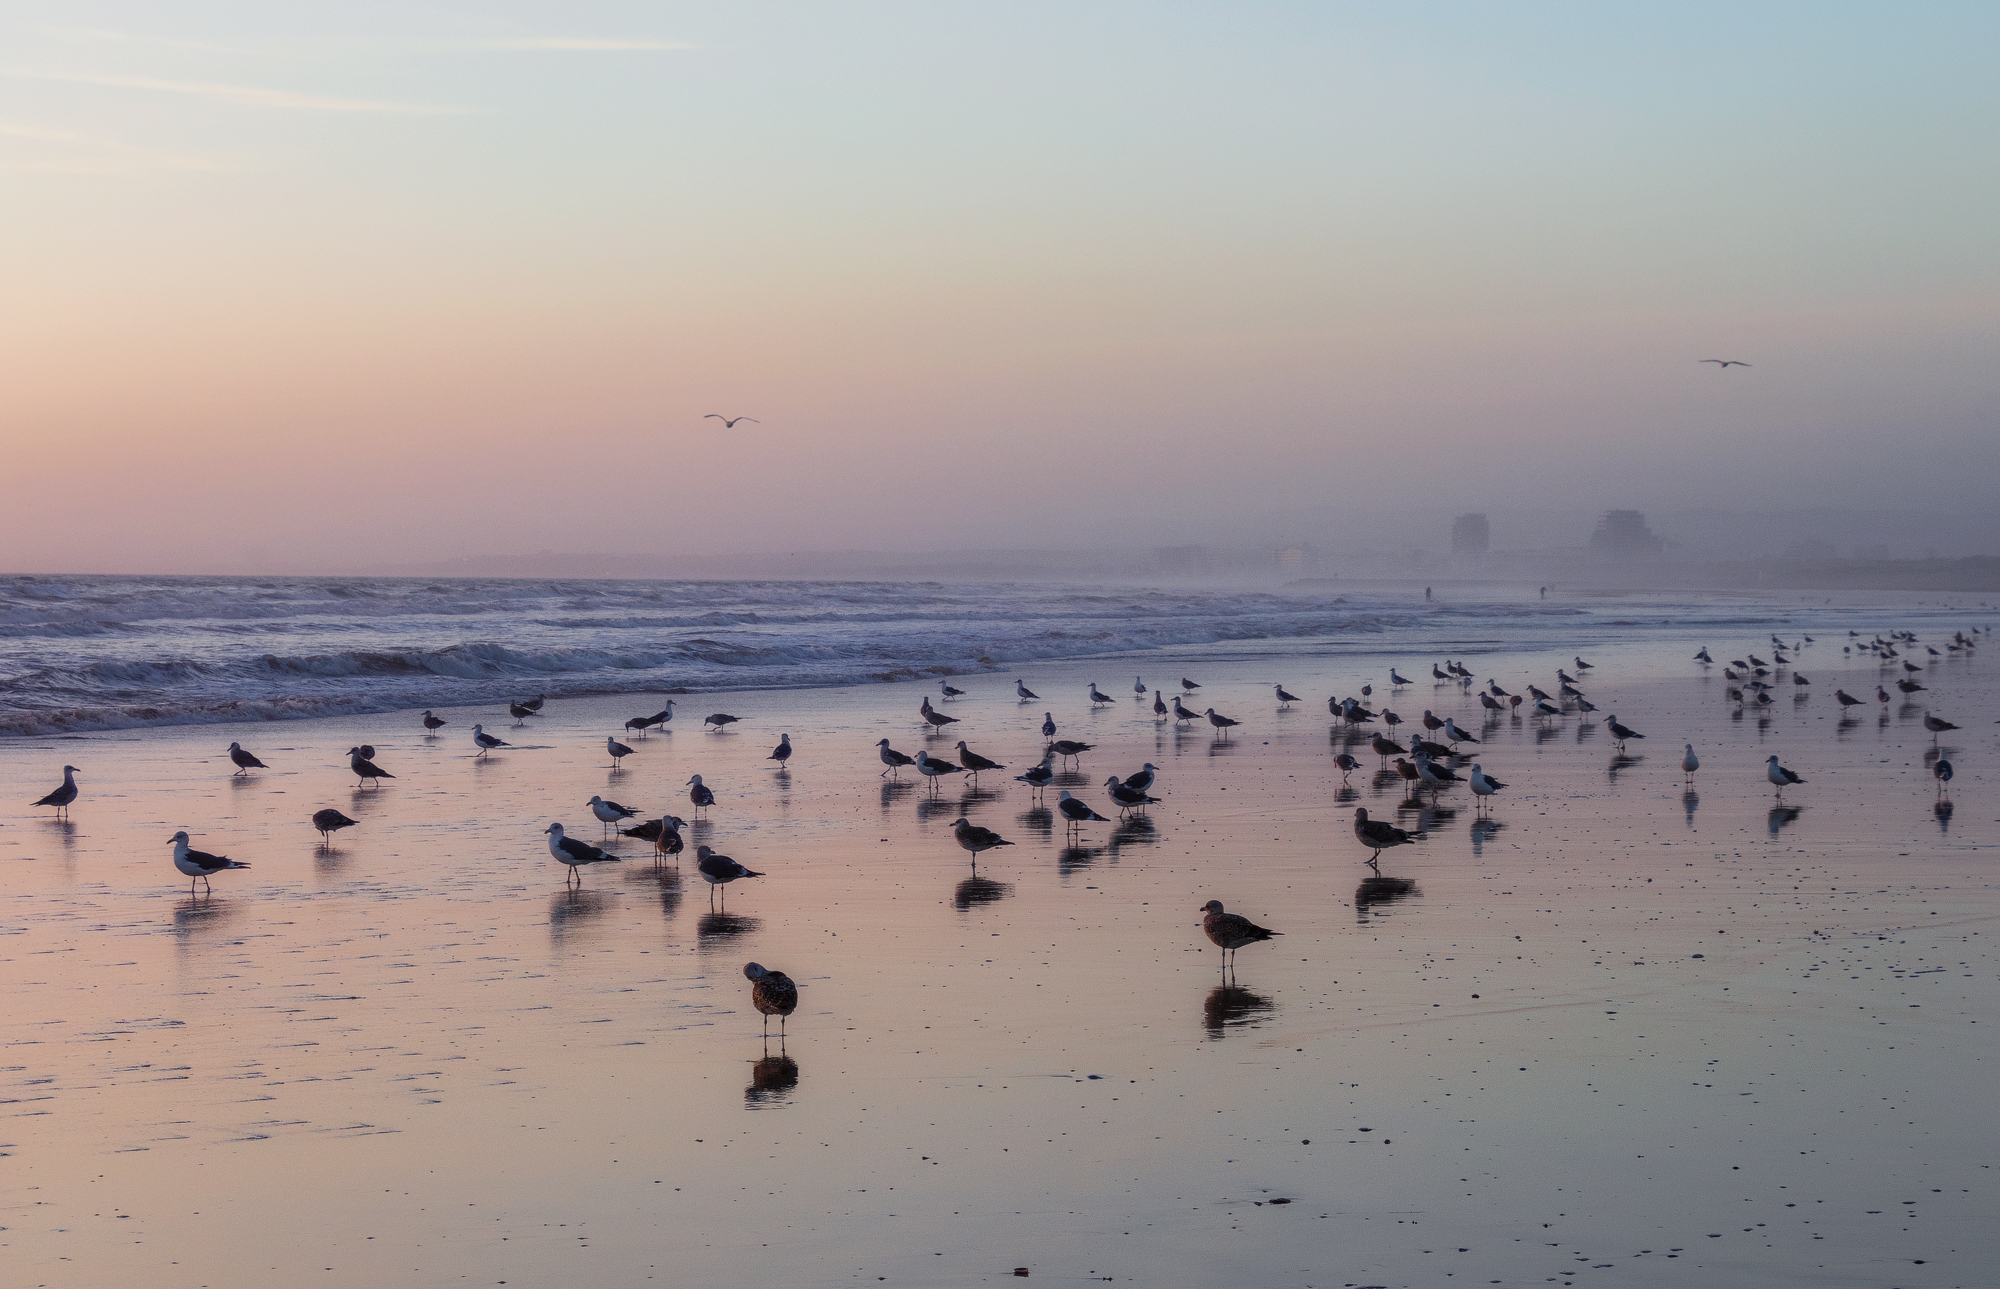
sea, sky, water, ocean, morning, horizon, shore, atmospheric phenomenon, beach, coast, calm, evening, seabird, cloud, reflection, sunset, bird, wave, flock, dusk, sand, mudflat, sunrise, coastal and oceanic landforms, dawn, shorebird, bird migration, landscape, wind wave, vacation